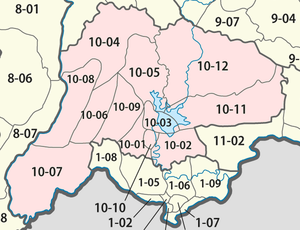
La province de Vientiane est une province du Laos. Sa capitale est Phon Hong et sa deuxième ville, important lieu touristique, est Vang Vieng. En 1989, elle a été scindée en deux, par séparation de la préfecture de Vientiane, où se trouve la capitale Vientiane.